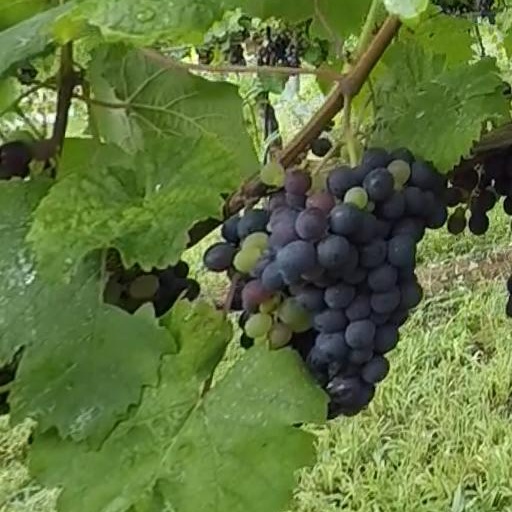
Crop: grape